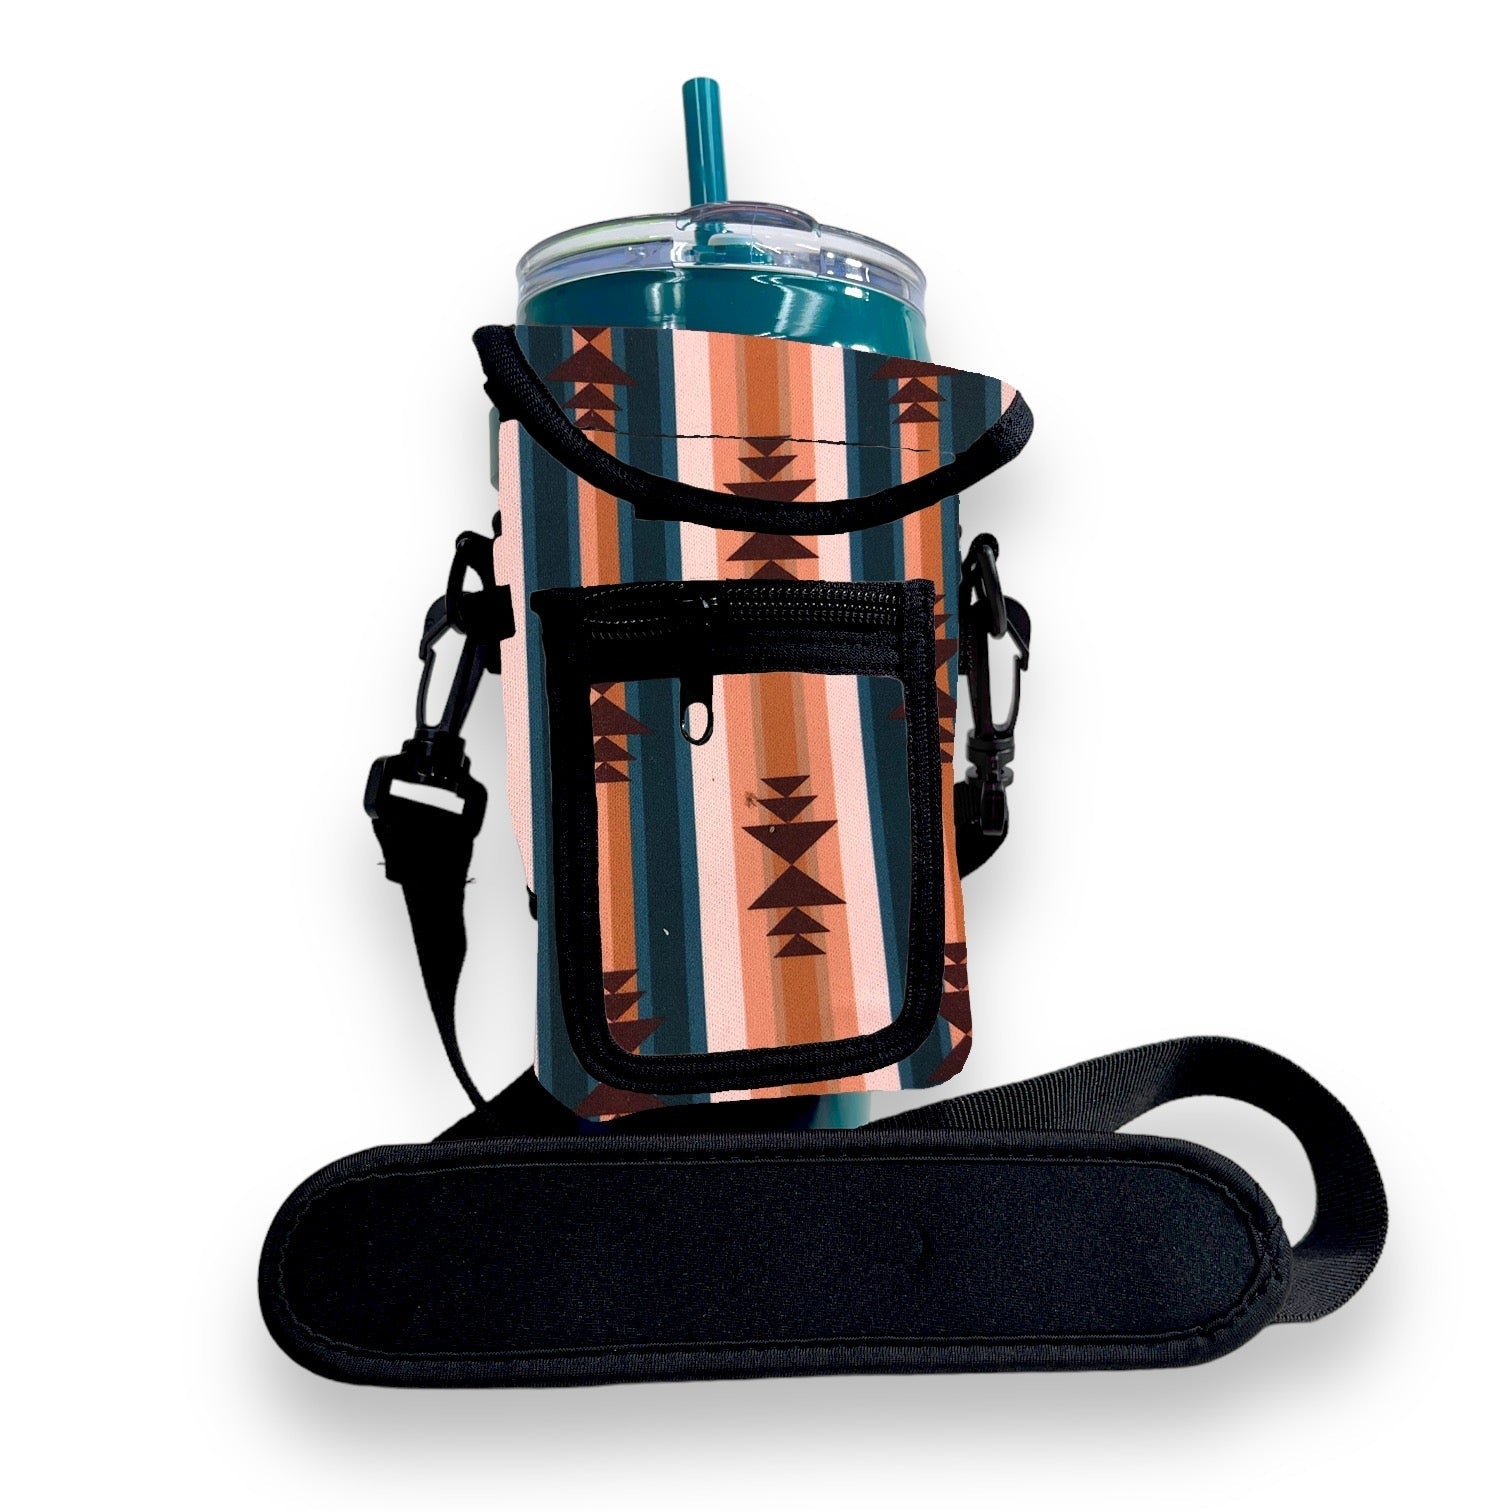
Western Aztec Wrap Around Drink Pocket
These wrap around pocket Handlers™ have a 6x3.75 pocket that velcro shut and will wrap around bottles and tumblers with a diameter of 3.5 inches to 5 inches. All tumblers pictured are in the 30 - 40 ounce range. They also have a small loop to attach keys. These are scheduled to be here the first week of September and will ship to you as soon as it arrives.
Brand: Drink Handlers
Category: Home & Garden > Kitchen & Dining > Food & Beverage Carriers > Drink Sleeves